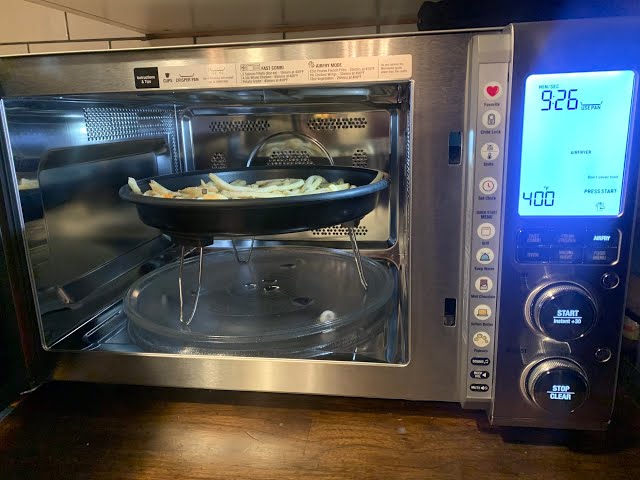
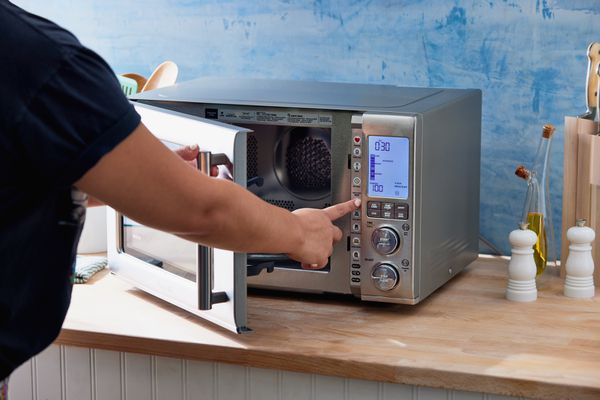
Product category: misc
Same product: yes